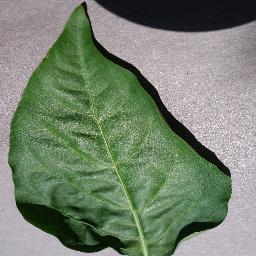
Label: Pepper,_bell___healthy